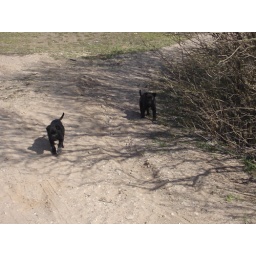
two very cute lil puppies near my garden plot